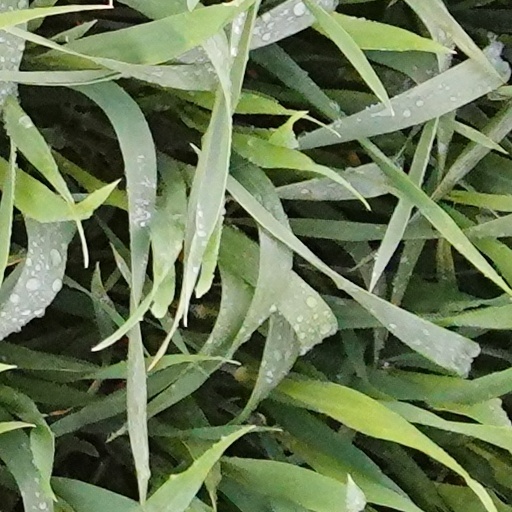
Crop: wheat